Maple Leaf Gardens

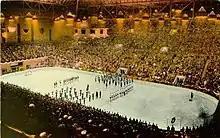
Ceremonies for the opening of Maple Leaf Gardens, prior to a game between the Toronto Maple Leafs and the Chicago Black Hawks.

To finance the construction, Smythe launched Maple Leaf Gardens Limited (MLGL), a management company that would own the arena and the Maple Leafs. A public offering of shares in MLGL was made at C$10 each ($ in dollars), with a free common share for each five preferred shares purchased. Ownership of the hockey team was transferred to MLGL in return for shares. Intending right from the start, the Gardens would host other events. W. A. Hewitt, sports editor of the "Toronto Star", was hired as general manager of Maple Leaf Gardens to oversee all events other than professional hockey. His son, Foster Hewitt, was hired to run the radio broadcasts and oversaw the construction of the radio broadcast facilities.